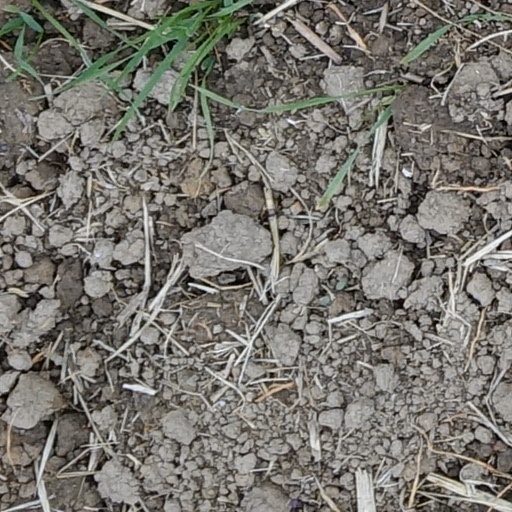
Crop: wheat